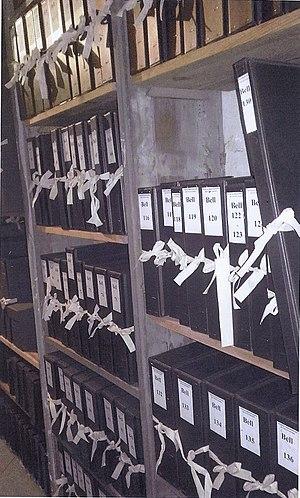
Ses oeuvres à la bibliothèque d'Agen
André Ursule Casse de Bellecombe, né le 1ᵉʳ mars 1822 à Montpezat d’Agenais et mort le 20 aout 1897 à Neuilly-sur-Seine, est un écrivain français.